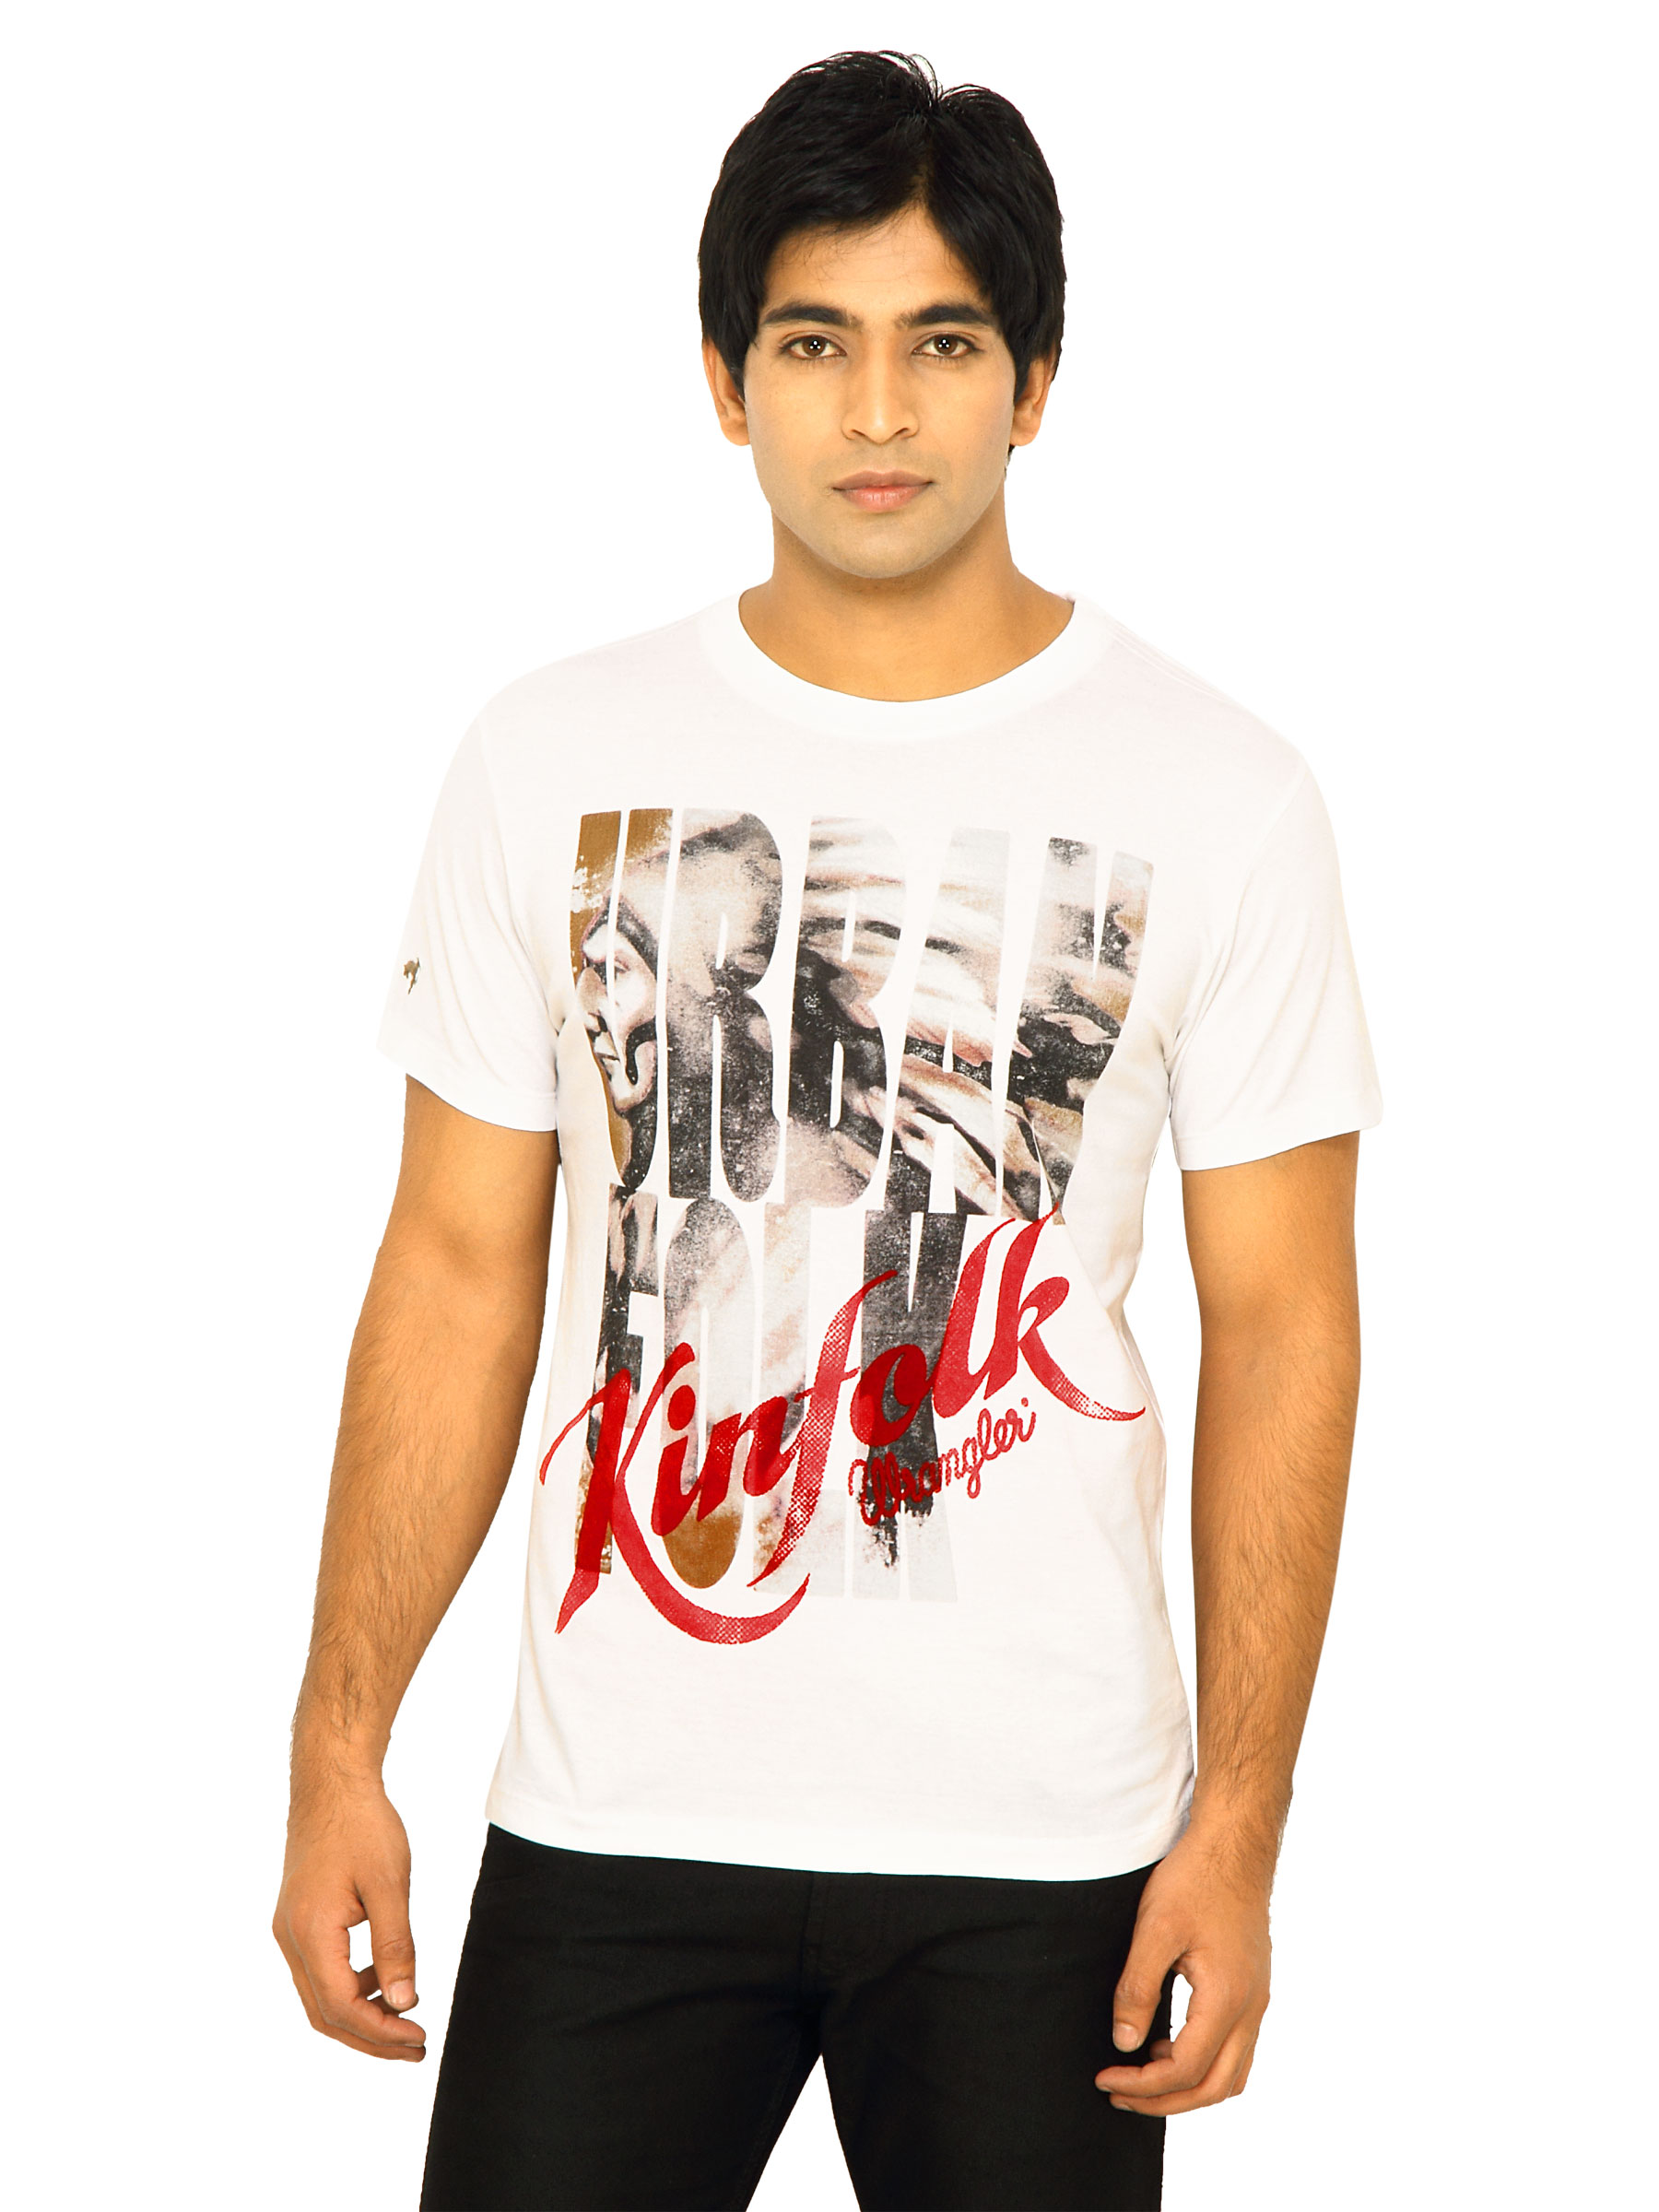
Wrangler Men Urban Folk White T-Shirts
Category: Apparel / Topwear / Tshirts
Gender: Men
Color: White
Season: Fall 2011
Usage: Casual